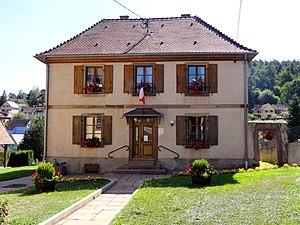
Neubois est une commune française située dans le département du Bas-Rhin, en région Grand Est.